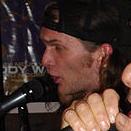
Age: 52